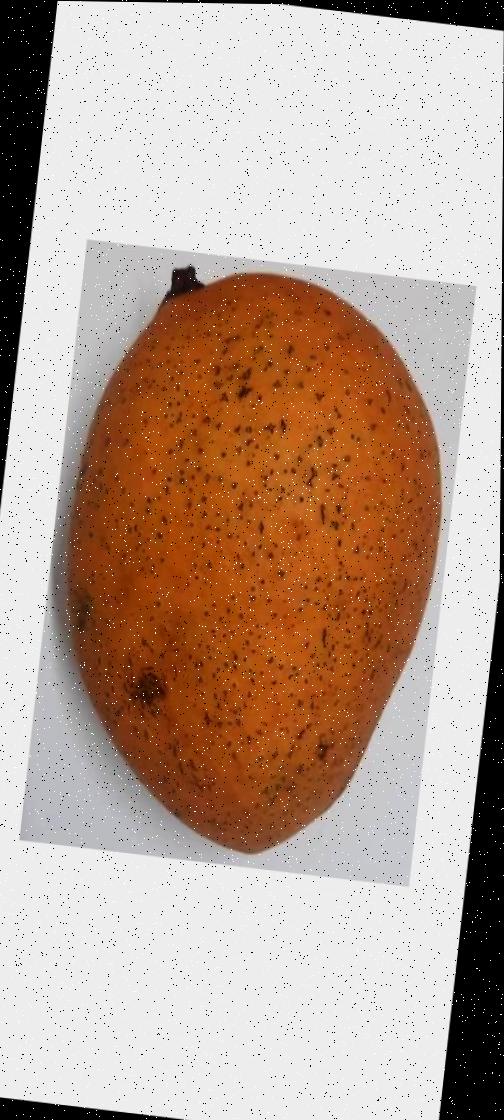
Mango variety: Ashshina Classic